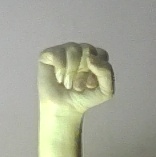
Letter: saad